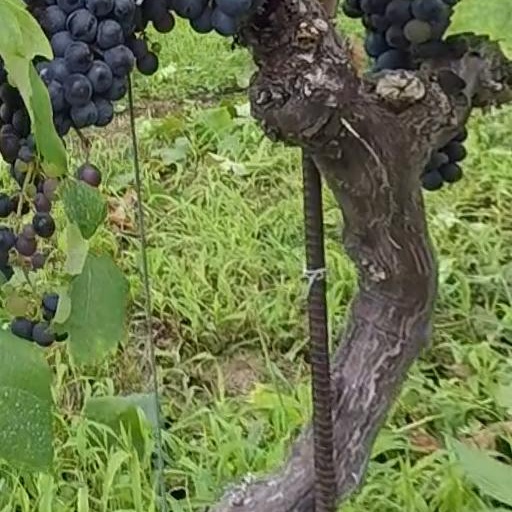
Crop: grape